Warroo Shire Hall

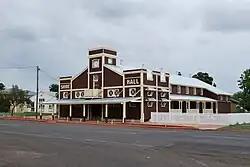
Warroo Shire Hall, 2008

Warroo Shire Hall is a heritage-listed town hall at cnr Cordelia & William Streets, Surat, Maranoa Region, Queensland, Australia. It was designed by Harry Marks and was built in 1929 by K O'Brien and C Turnbull. It was added to the Queensland Heritage Register on 8 May 2007.